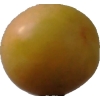
Label: cherry_wax